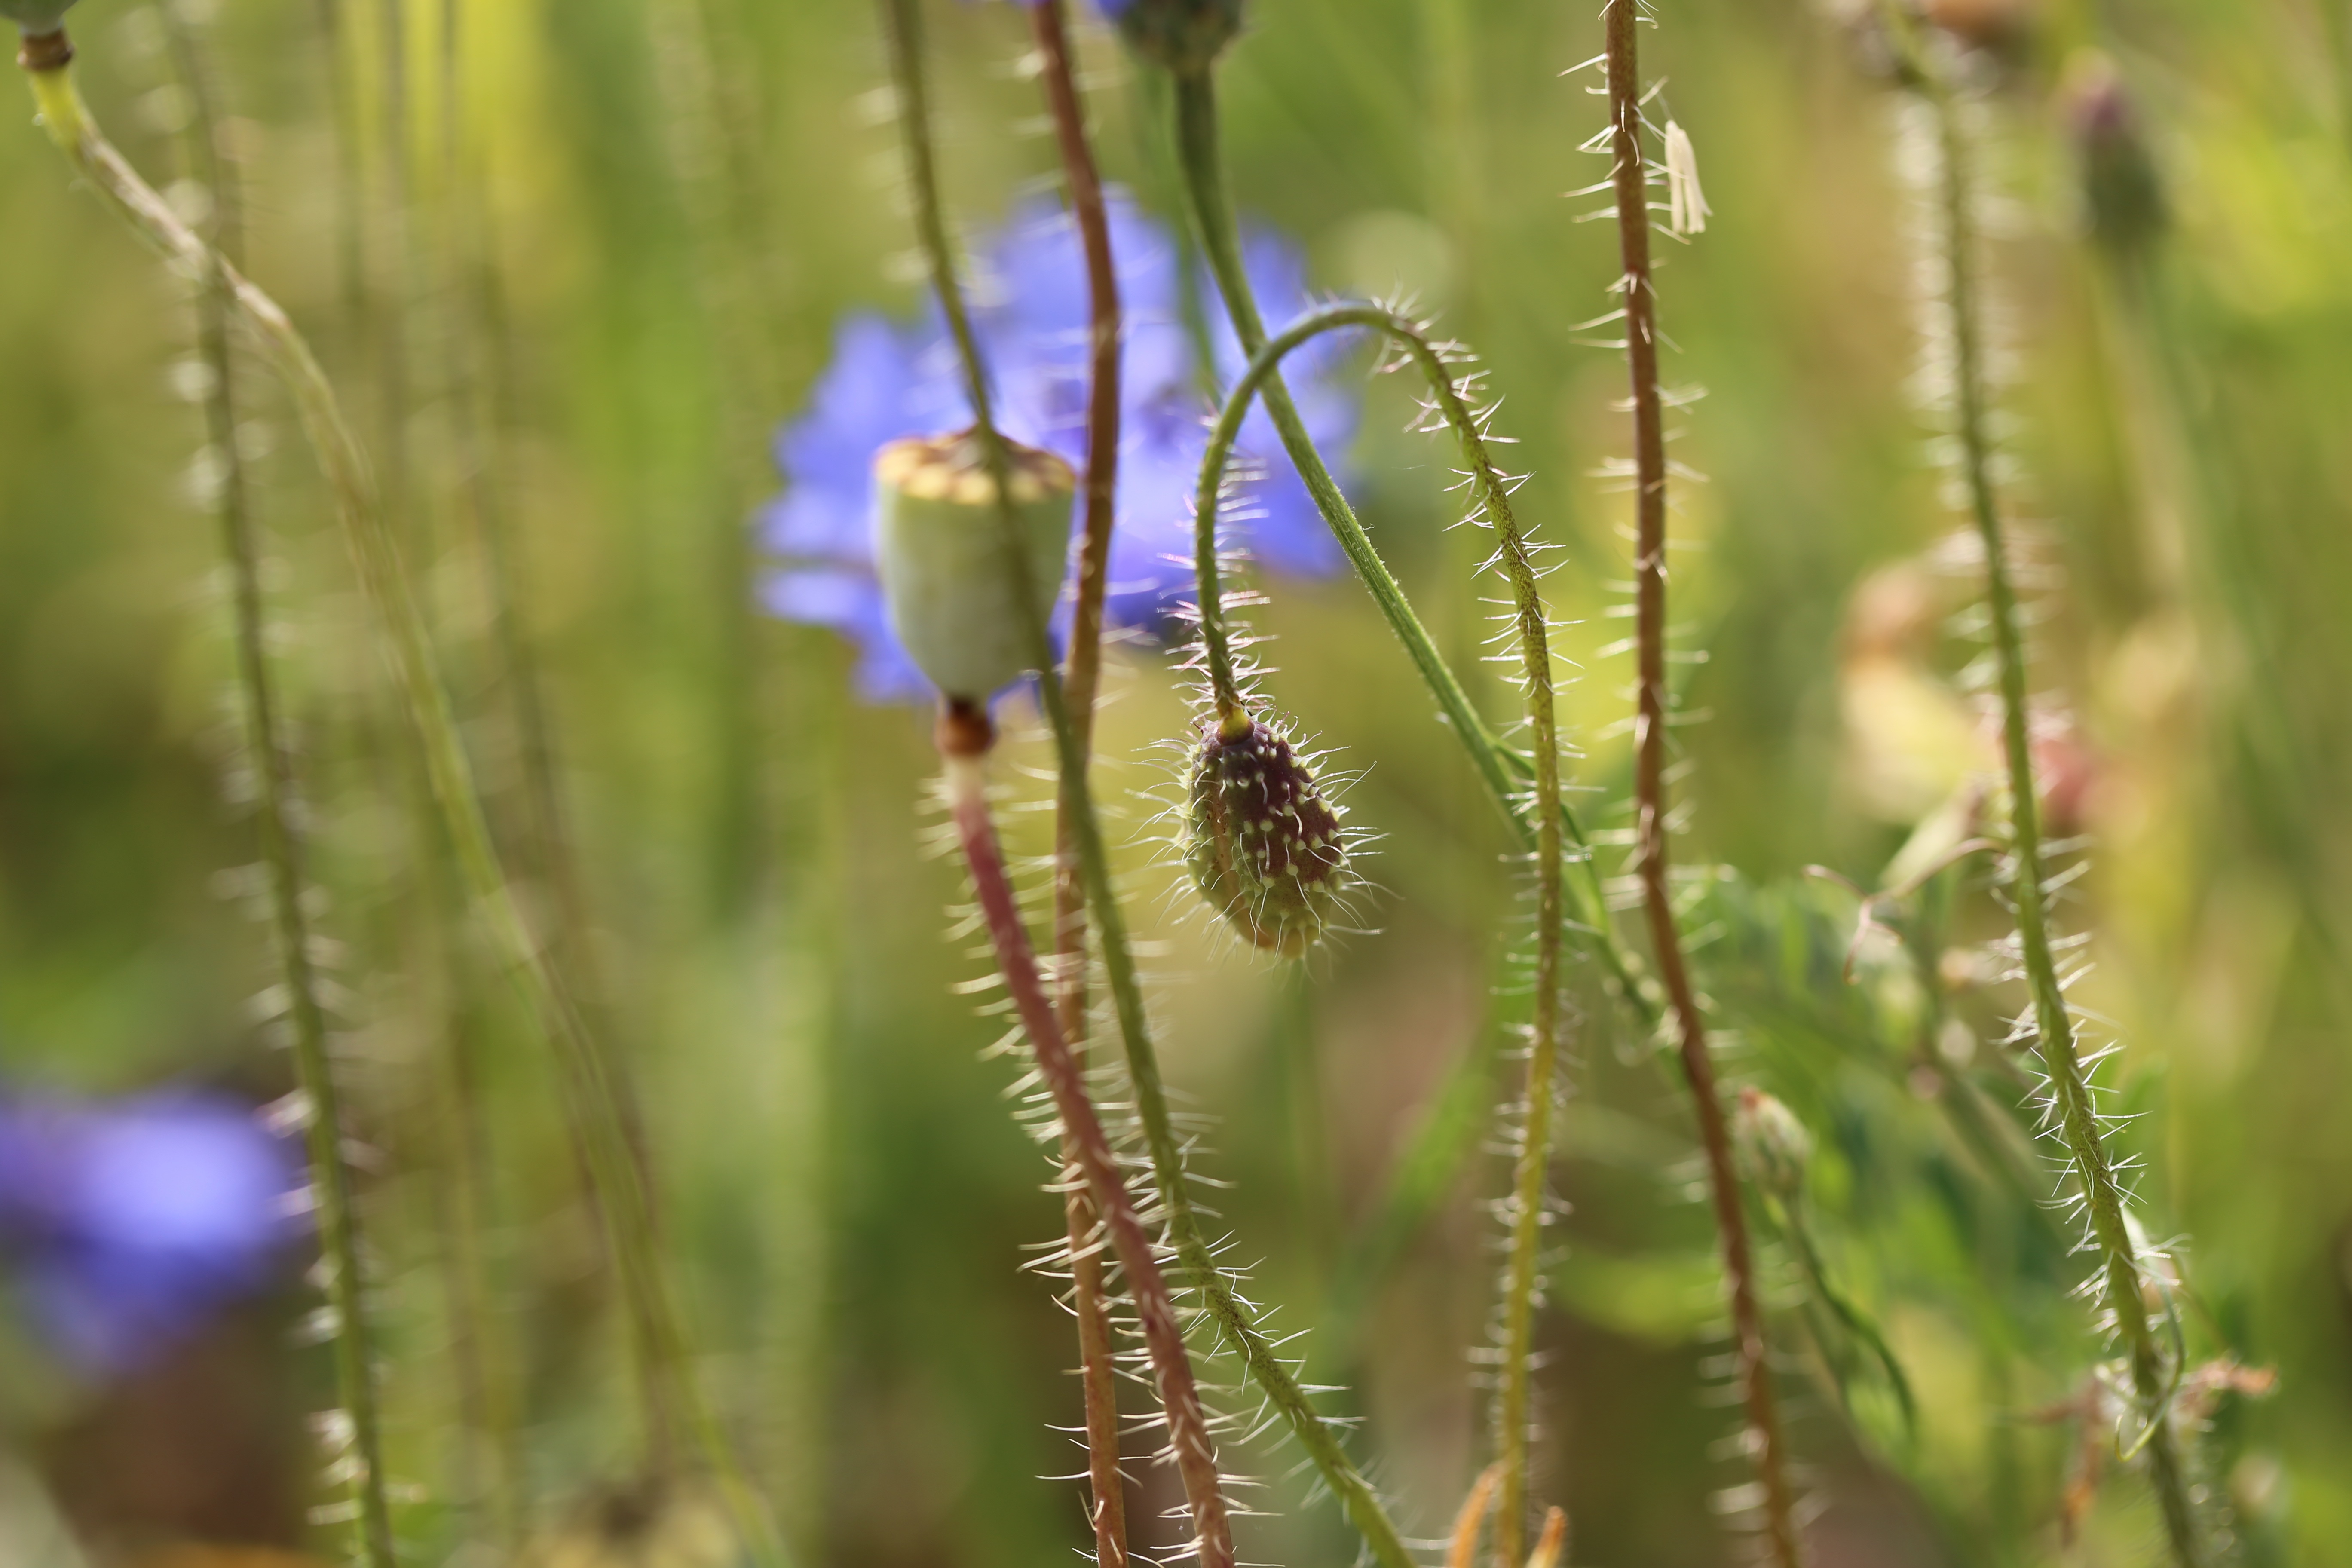
nature, grass, blossom, plant, photography, prairie, leaf, flower, purple, bloom, summer, wildlife, spring, green, macro, botany, garden, close, flora, fauna, wild flower, wildflower, close up, cornflower, shrub, macro photography, summer meadow, flowering plant, grass family, plant stem, land plant, thorns spines and prickles